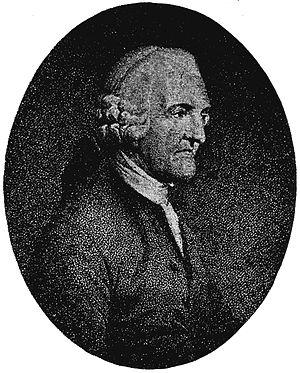
Edmond Hoyle 1672-29 août 1769) est un écrivain connu pour ses travaux sur les règles et la pratique des jeux de cartes. En anglais, le membre de phrase « selon Hoyle » est entré dans la langue comme un reflet de son autorité généralement reconnue sur le sujet ; depuis, l'utilisation de l'expression s'est étendue à un usage général dans le cas où un orateur souhaite utiliser un argument d'autorité.